Andrew Spence (artist)

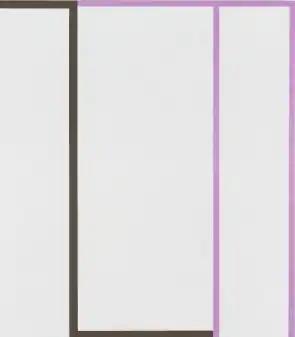
Andrew Spence, "Untitled Brown/Violet", oil on canvas, 40" x 35", 2018.

By the end of the 1980s, Spence shifted toward enigmatic, formal compositions whose titles were comparably cryptic, seeking to extend viewer engagement with the work. For example, "Commander" (1989) and "Citibanker" (1990)—inspired respectively by a television remote control and an ATM—each presented spare abstractions of shifting planes, squares and rectangles, rendered in heavy, textured brushwork and surfaces scraped into smooth patinas. The minimal forms of "Sculpture/Painting" (1989) offered Spence's humorous recreation of the sight of his work behind a sculpture at the Whitney Biennial, as well as a meditation on the arbitrary nature of various art distinctions—representational, abstract, flat, three-dimensional, object and image.